Annihilation (comics)

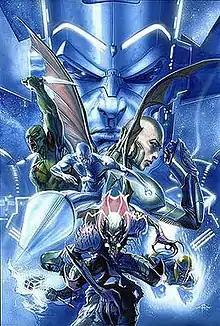
Promotional cover art to "Annihilation" #1 by Gabriele Dell'Otto. Clockwise from top: Galactus, Moondragon, Nova, Annihilus, Ronan the Accuser, Silver Surfer, Drax the Destroyer

"Annihilation" is a 2006 crossover storyline published by Marvel Comics, highlighting several outer space-related characters in the Marvel Universe. The central miniseries was written by Keith Giffen, with editor Andy Schmidt.